La Princesse

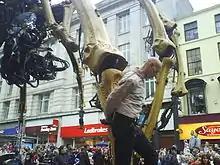
A performer on a leg of La Princesse in Lord Street, Liverpool

The spider was designed by La Machine's François Delarozière, who also designed the mechanical elephant and the giant girl for Royal de Luxe's performance of The Sultan's Elephant which visited London in May 2006. Both projects were brought to the UK by the company and charitable trust Artichoke. The spider was built in Nantes in France, using steel and poplar wood and complex hydraulics, and took an entire year to construct. It was shipped to Merseyside and assembled in a secret location, the Cammell Laird shipyard in Birkenhead. It weighs 37 tonnes, has 50 axes of movement and is operated by up to 12 people strapped to its body. When operated, it moves at 2 miles per hour; to move it around the streets requires 16 cranes, six forklift trucks, eight cherry pickers and 250 crew.